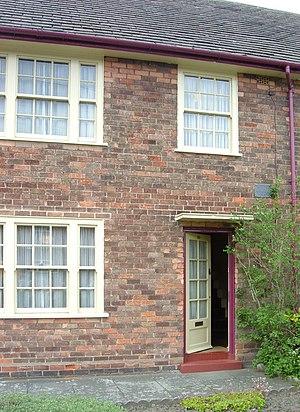
I Saw Her Standing There est une chanson des Beatles, écrite par Paul McCartney et John Lennon. Elle constitue le tout premier titre de leur premier album, Please Please Me, paru en Grande-Bretagne le 22 mars 1963. Elle ouvre aussi leur premier disque américain, Introducing… The Beatles, paru le 10 janvier 1964.
One After 909 est une chanson des Beatles, écrite par John Lennon et Paul McCartney. Elle est parue pour la première fois sur l'album Let It Be le 8 mai 1970 en Grande-Bretagne, et dix jours plus tard aux États-Unis. Écrite en 1957, c'est l'une des premières compositions du tandem Lennon/McCartney encore adolescent. Les Beatles l'enregistrent en mars 1963, pendant les sessions de From Me to You, mais des erreurs de jeu et son résultat peu convaincant font qu'ils l'abandonnent.
I'll Follow the Sun est une chanson des Beatles, parue sur leur quatrième album Beatles for Sale, le 4 décembre 1964. Composée par Paul McCartney, elle est cependant signée Lennon/McCartney, comme toutes les chansons du groupe provenant de l'un et l'autre. C'est une des plus anciennes compositions écrites par l'un des Beatles, remontant aux années d'adolescence de McCartney passées au 20 Forthlin Road à Liverpool.
Le 20 Forthlin Road à Liverpool est la maison d'enfance de Paul McCartney, célèbre musicien britannique, bassiste des Beatles. Elle appartient désormais au National Trust. C'est le lieu où le duo Lennon/McCartney a composé la majorité des premières chansons des Beatles.
There's a Place est une chanson des Beatles parue en avant-dernière position sur leur premier album Please Please Me le 22 mars 1963. Elle a été composée par John Lennon et Paul McCartney qui la chantent en harmonie. La chanson traite d'un thème cher à Lennon : le réconfort que l'on peut trouver en s'isolant dans ses pensées. Elle préfigure en cela d'autres compositions telles que Strawberry Fields Forever. D'un point de vue musical, la chanson s'inspire des disques de la Motown.